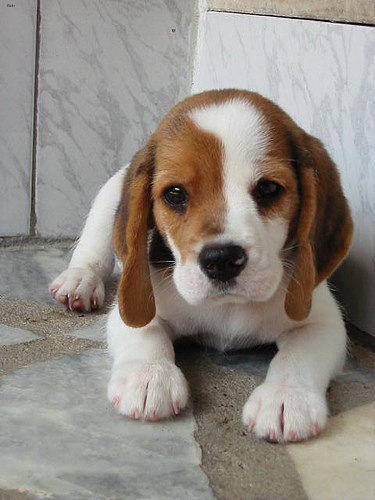
Breed: beagle